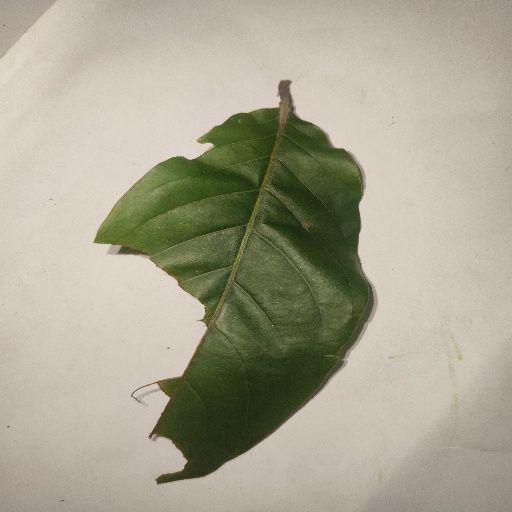
Species: HariTaki
Leaf condition: Bacterial Spot